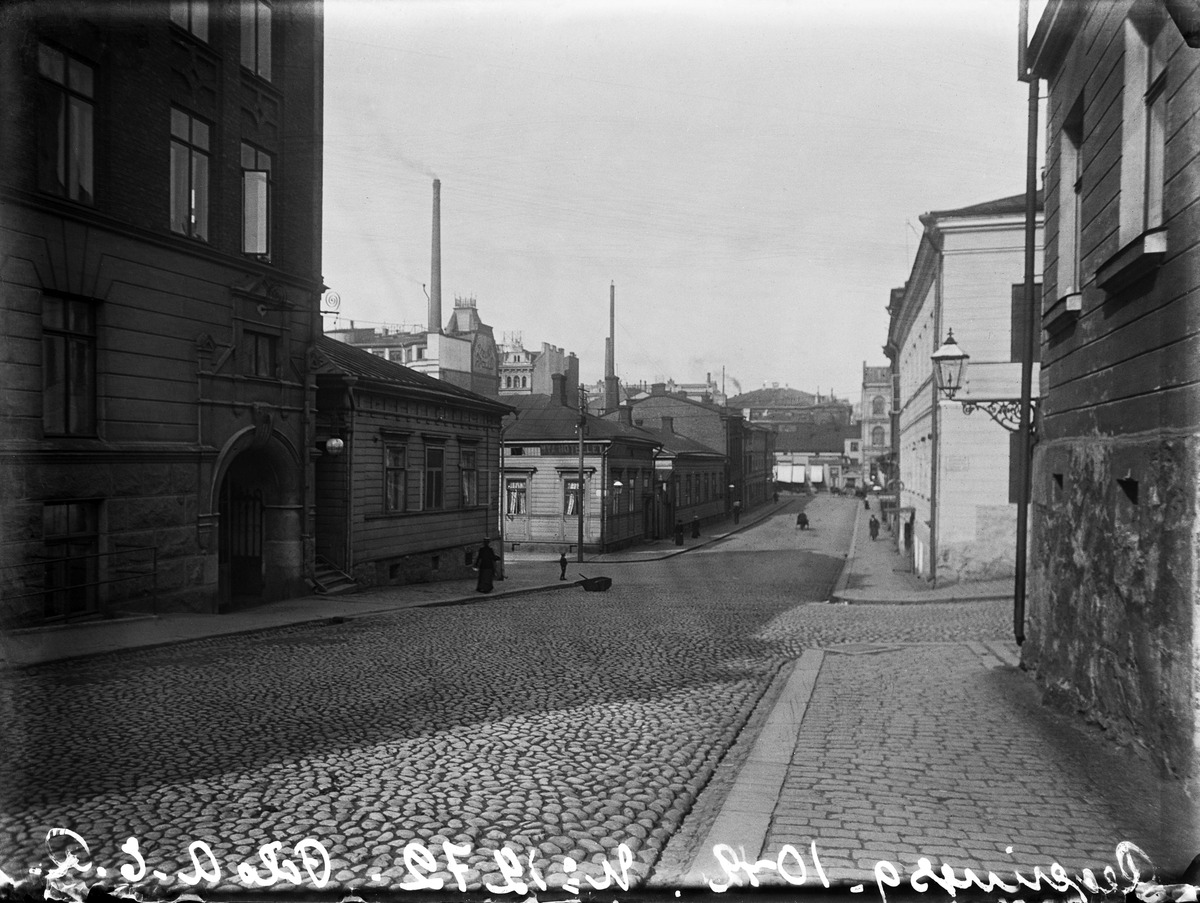
Hallituskatu 10, 12 (nyk
sisällön kuvaus: Hallituskatu 10, 12 (nyk. Yliopistonkatu 6, 8, 10) nähtynä Mikonkatua kohti. Oikealla Vuorikatu, vasemmalla Kluuvikatu. mustavalkoinen
Kuvaaja: Rosenbröijer, A.E., valokuvaaja
Ajankohta: kuvausaika 1900 -luvun alku
Paikka: Suomi, Uusimaa, Helsinki, Kluuvi Helsinki, Yliopistonkatu 3, 4, 6
Aiheet: kadut, liikenne, jalankulkijat, jalkakäytävät, kiveys, rakennukset, kivirakennukset, puurakennukset, valaisimet, lyhdyt, katuvalaistus, kadunkalusteet, kyltit, kilvet